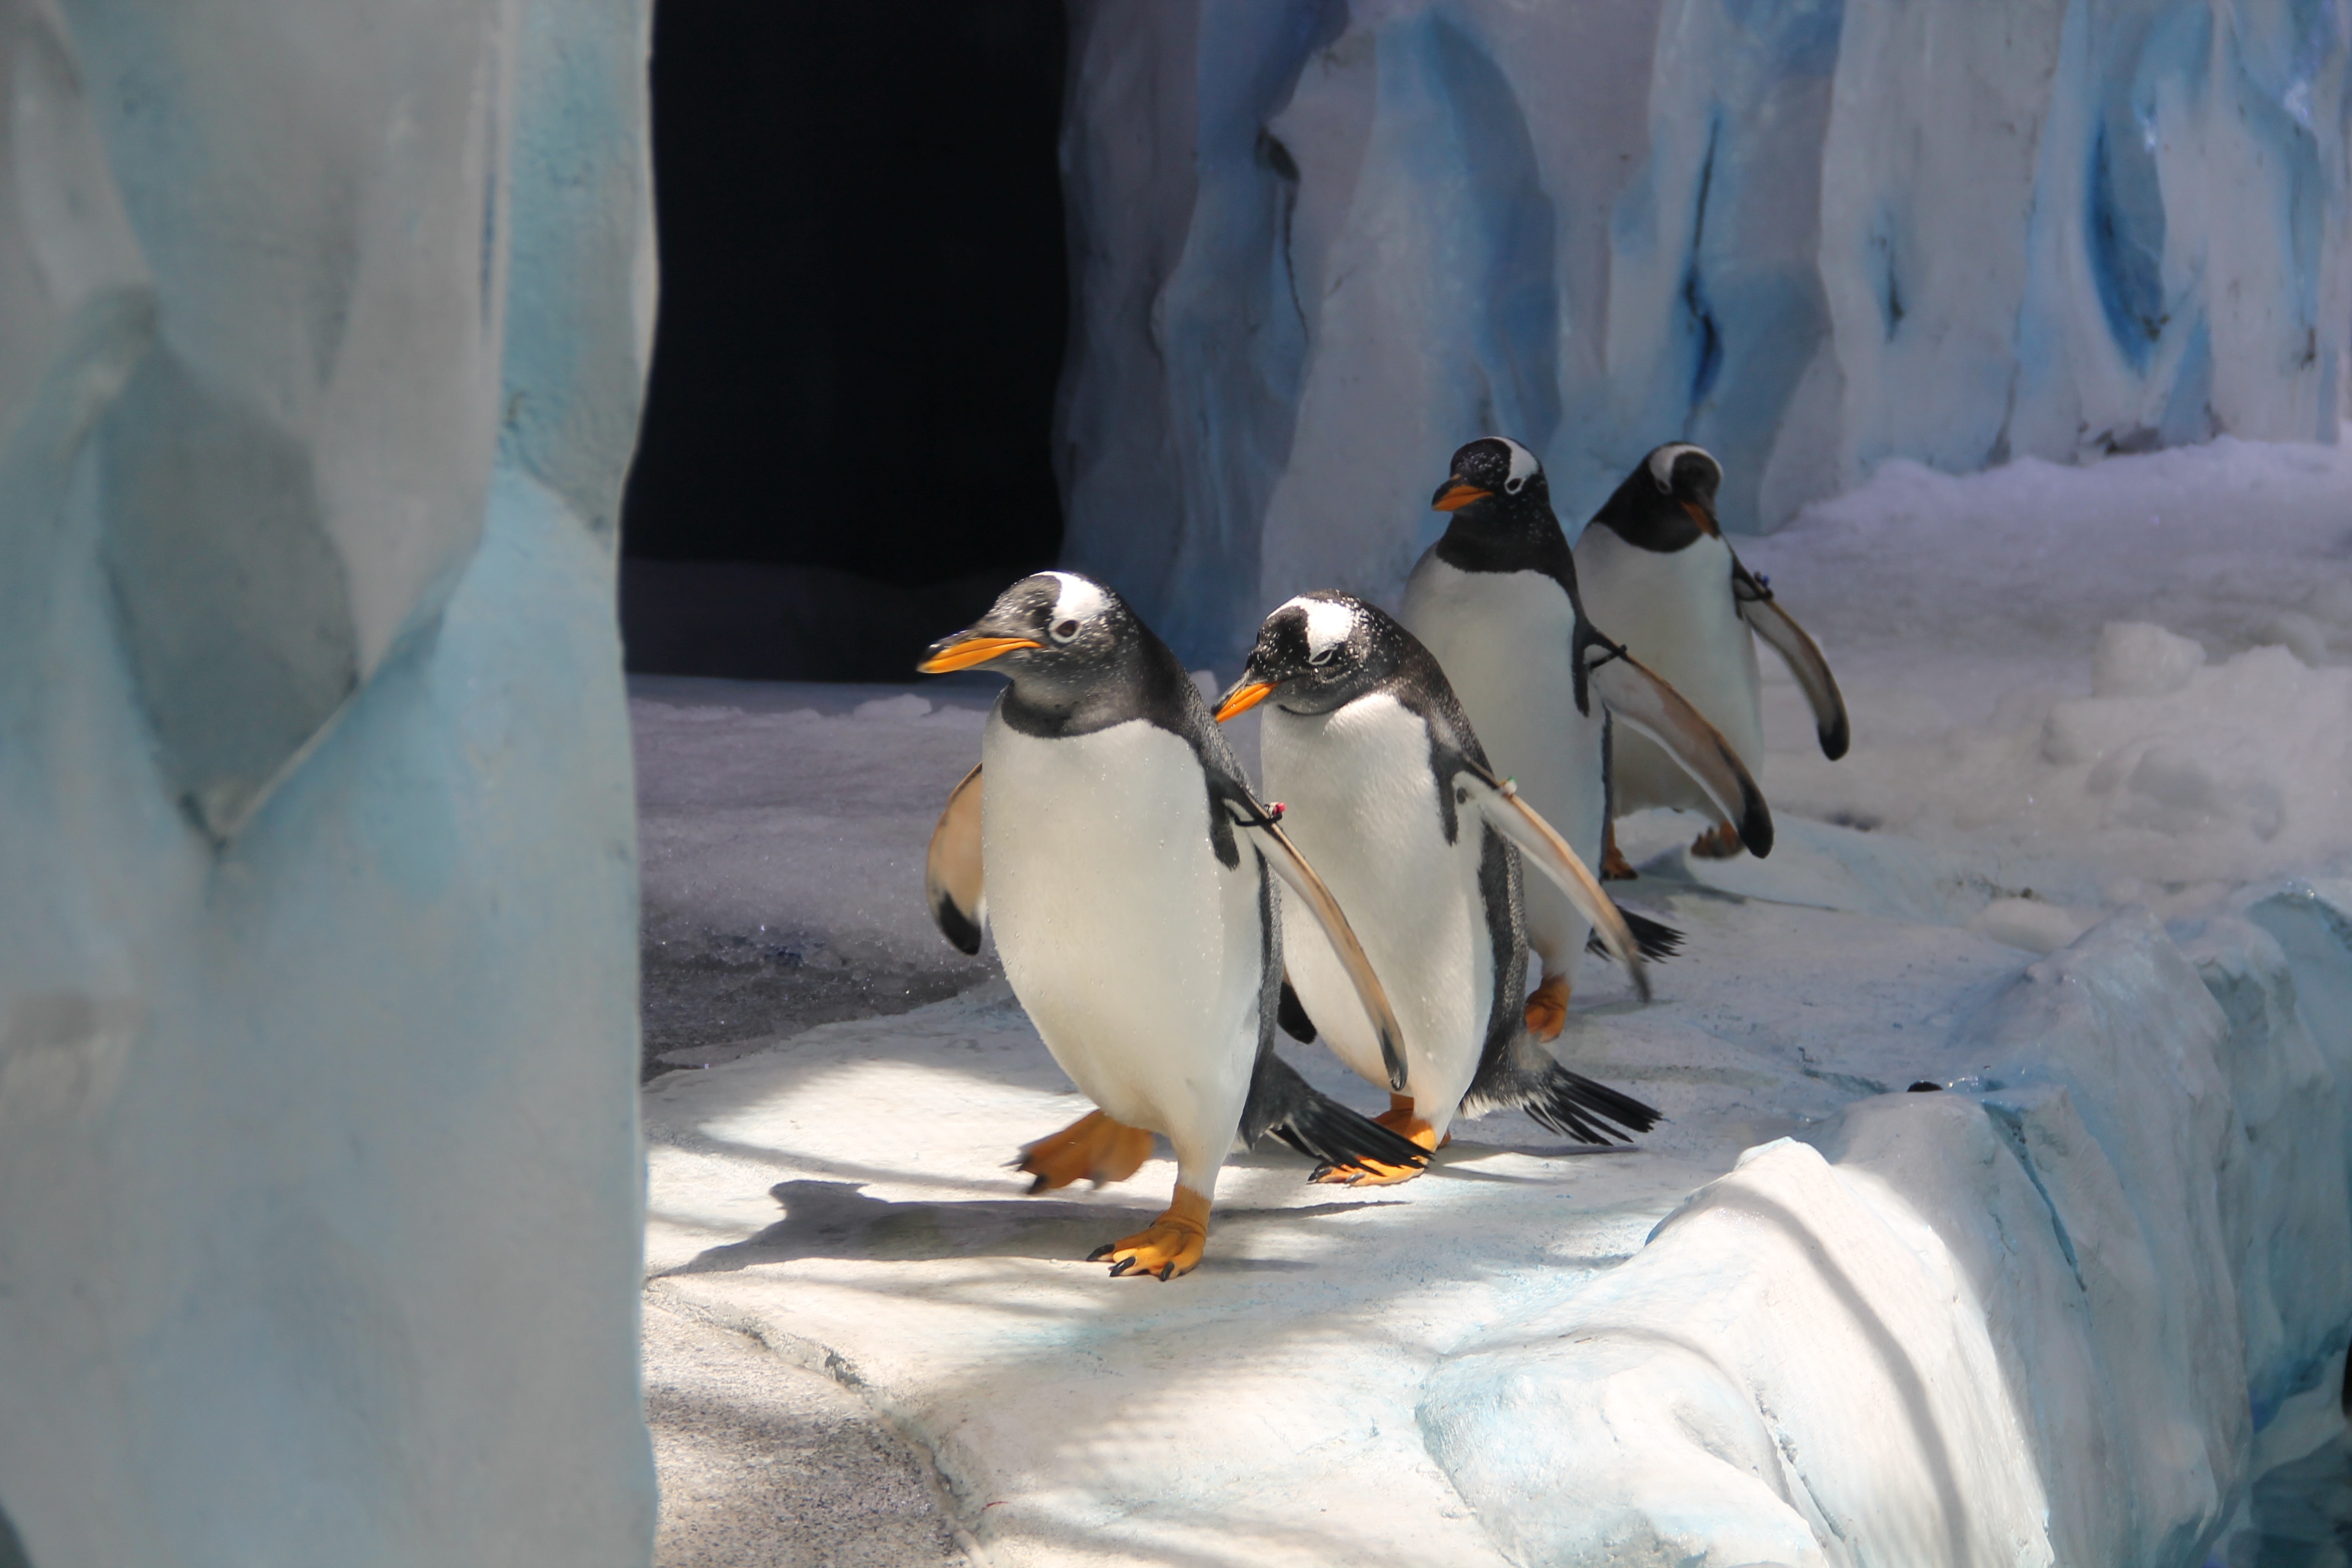
bird, ice, zoo, beak, fauna, penguin, polar, fat, animals, vertebrate, flightless bird, north pole